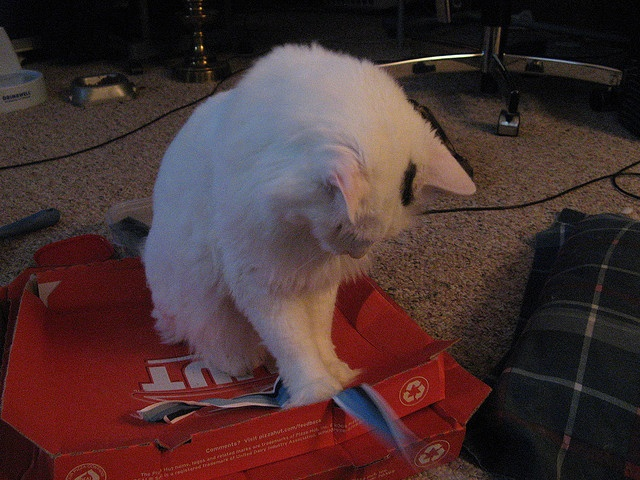
A white cat sitting on top of two pizza boxes on a floor.
A white cat sits on a cardboard box.
a close up of a cat sitting on pizza boxes
A white cat sitting on a red box playing with a blue ribbon.
A cat sitting on pizza boxes and playing with a ribbon.